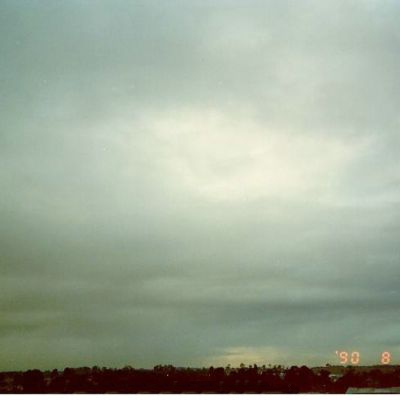
Cloud type: Nimbostratus (Ns)